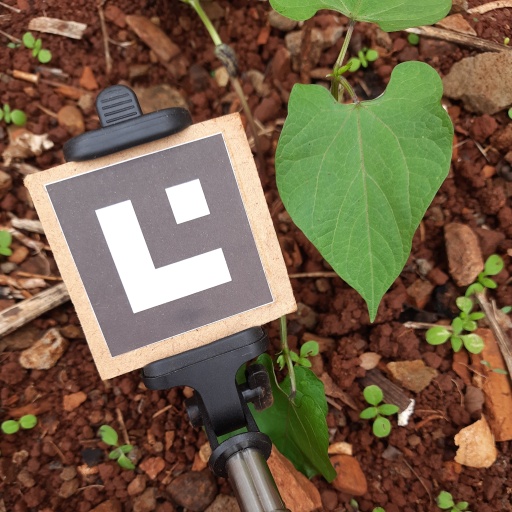
Observations: wavy surface, no eating holes, under cloudy sky